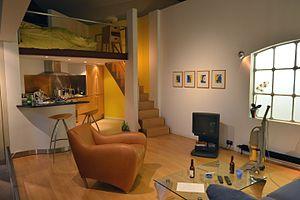
Le Museum of the Home est un musée situé dans les hospices de Geffrye sur Kingsland Road à Shoreditch, à Londres. Ouvert en 1914, il explore la vie domestique et familiale de 1600 à nos jours avec une série de présentoirs d'époque. En janvier 2018, le musée a fermé ses portes pour un projet de développement de 18 millions de livres sterling et devrait rouvrir à l'été 2020.